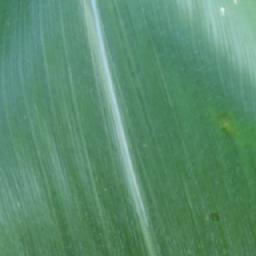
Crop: corn
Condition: (maize)_healthy